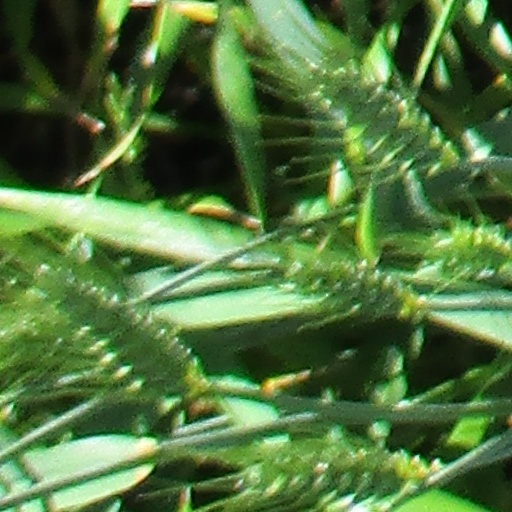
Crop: wheat